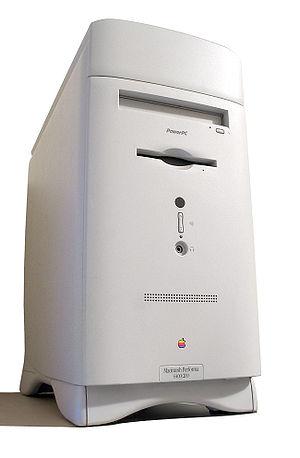
Les Macintosh Performa sont une série de Macintosh destinés au grand public, commercialisés entre septembre 1992 et août 1997. Ce sont souvent des Macintosh d'autres séries, vendus en bundle avec un écran et une suite logicielle familiale. Il existait de très nombreux modèles, qui ne différaient parfois que par la taille de leur disque dur et de leur mémoire.